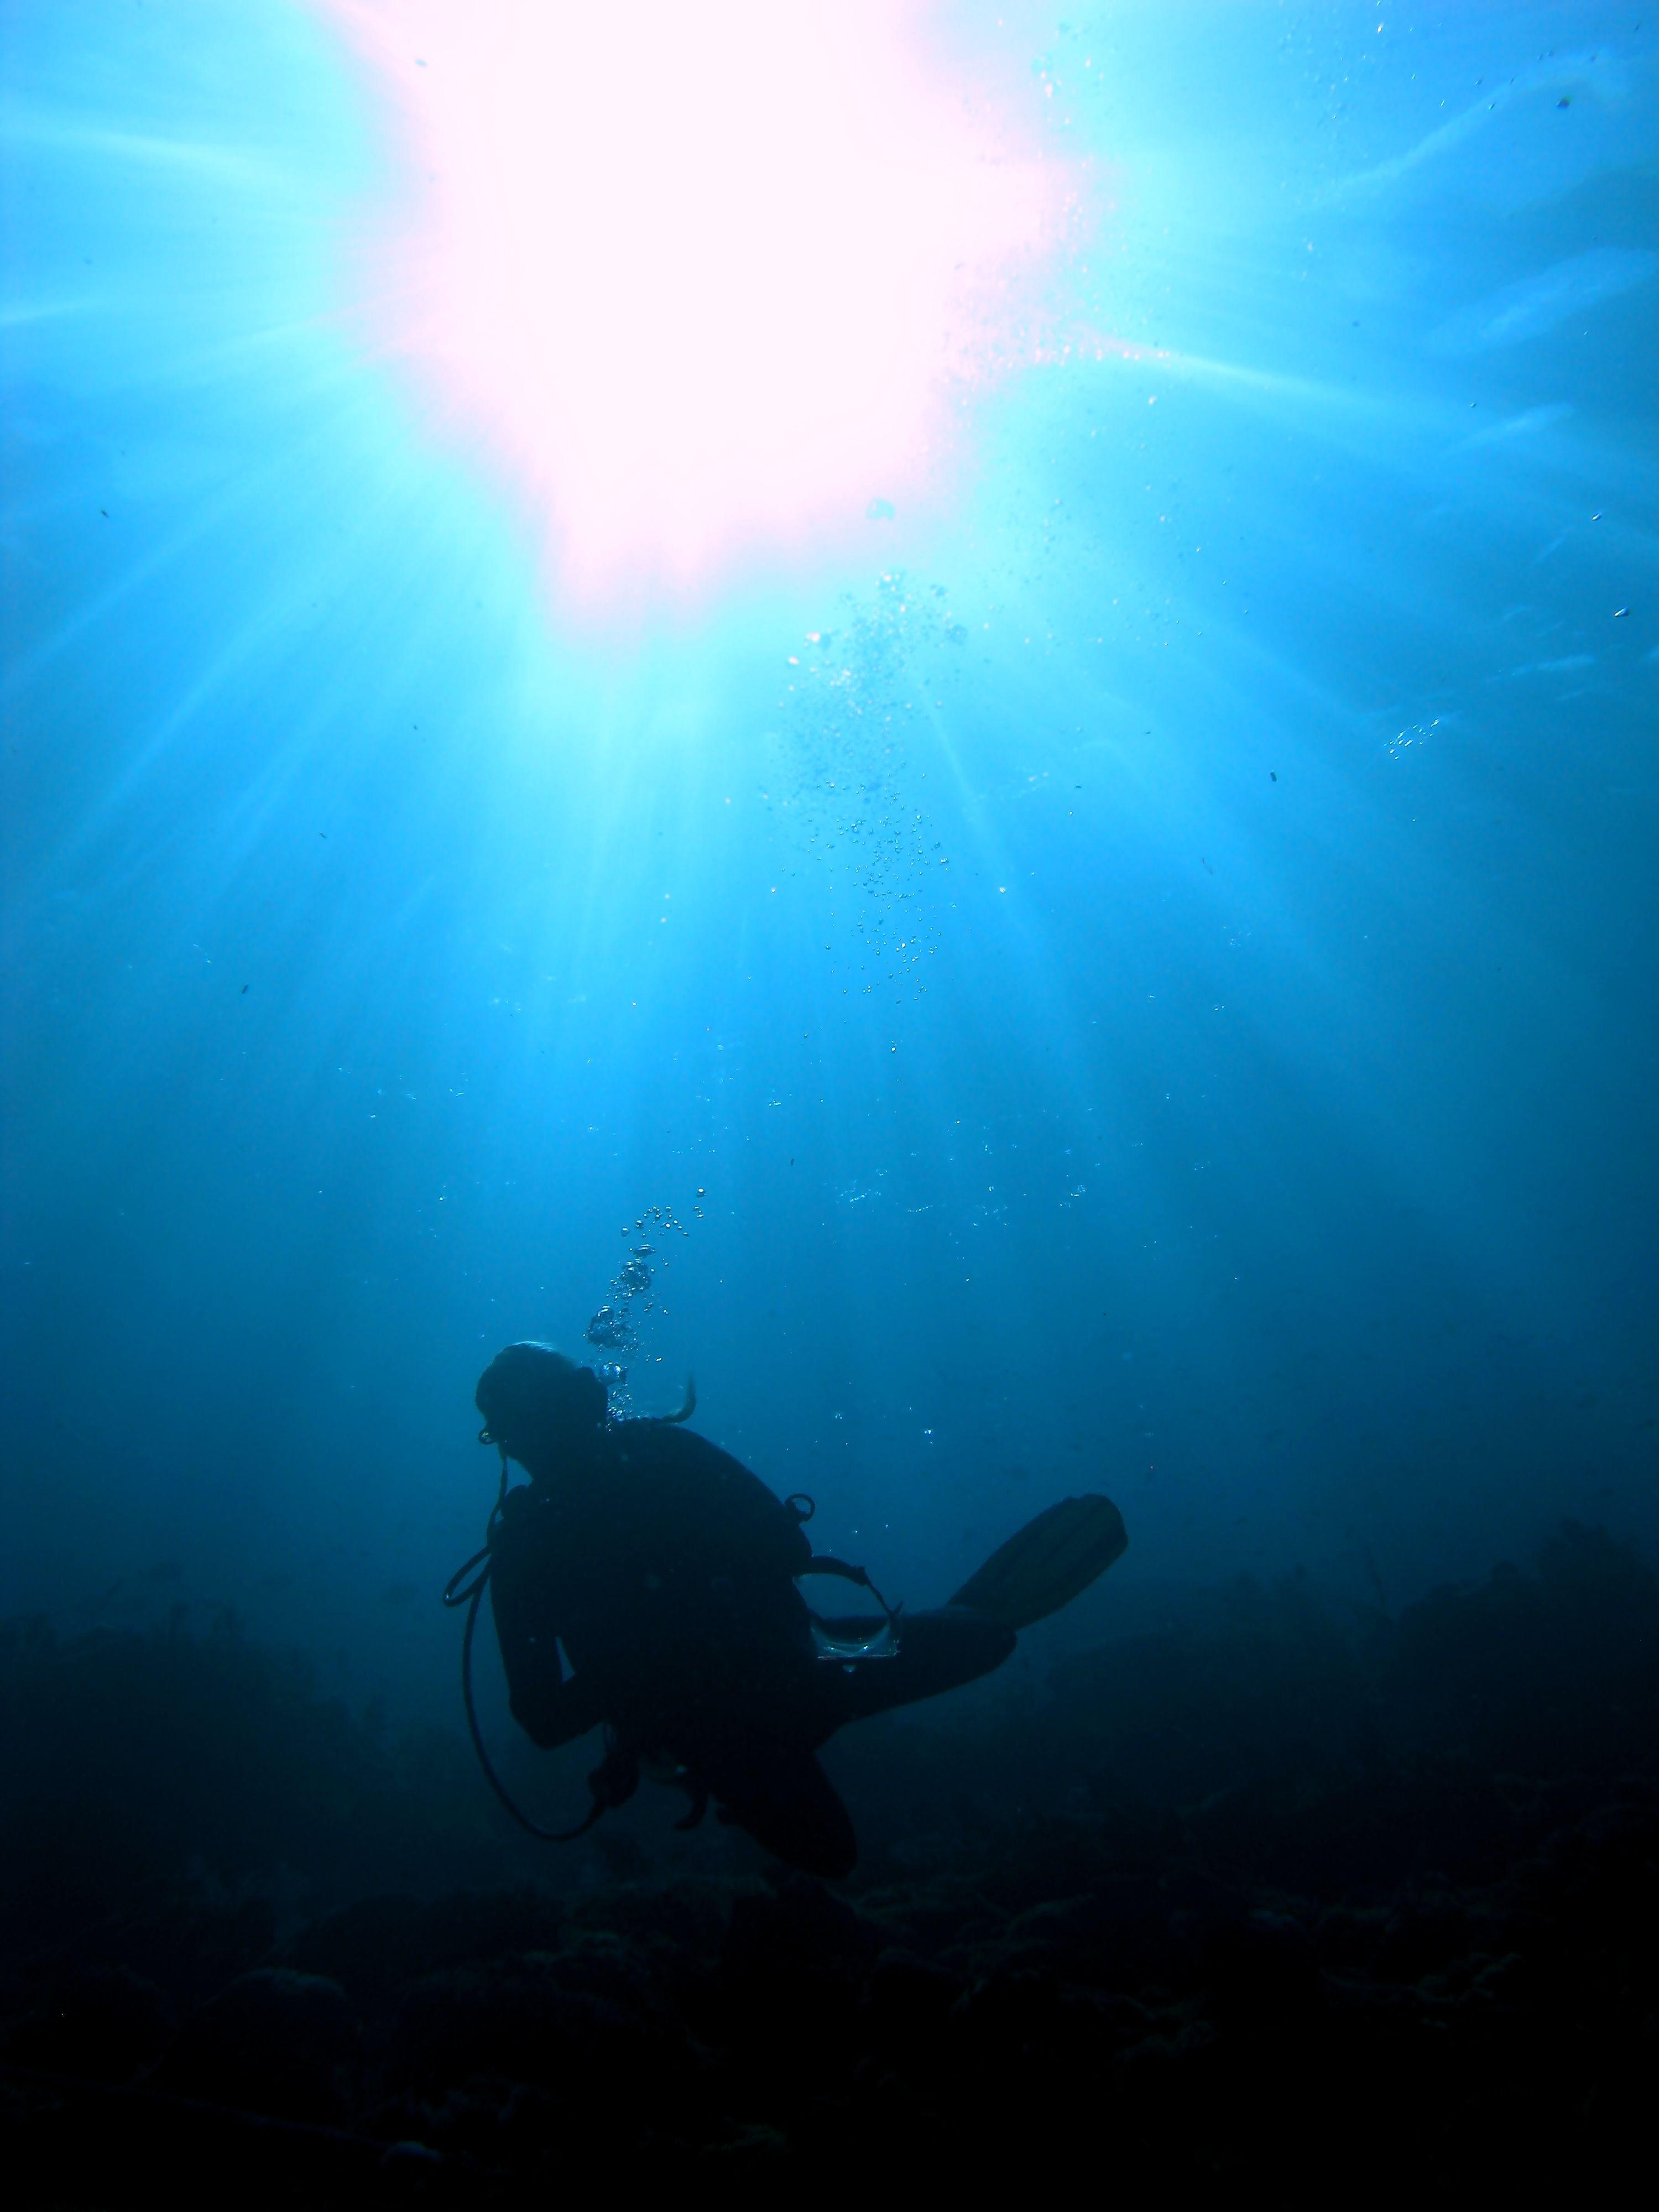
sea, recreation, diving, underwater, freediving, sports, scuba, water sport, scuba diving, outdoor recreation, diver in sunlight, underwater diving